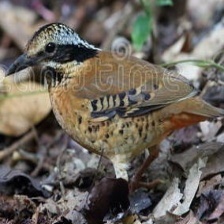
Species: EARED PITA
Scientific name: HYDRORNIS PHAYREI